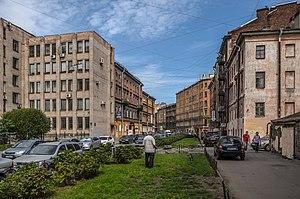
La rue Dostoïevski est une voie de Saint-Pétersbourg.